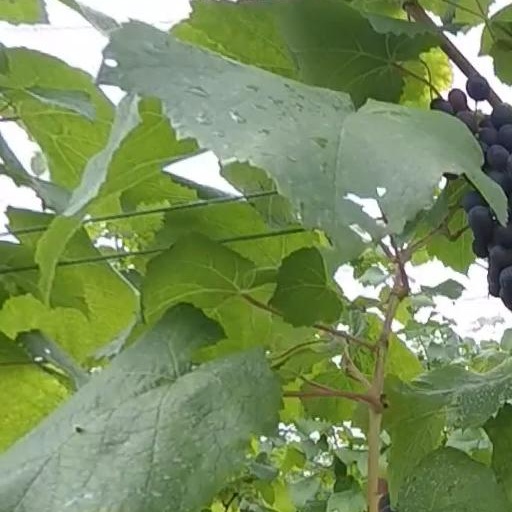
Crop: grape